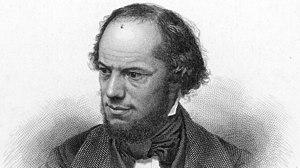
Le révérend Rufus Wilmot Griswold est un anthologiste, rédacteur en chef, poète et critique littéraire américain, surtout célèbre pour son hostilité envers Edgar Allan Poe.